National Digital Library of Korea

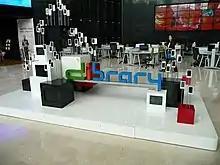
Dibrary digital monument

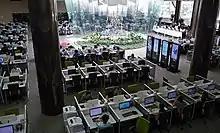
Main floor

The National Digital Library of Korea has won multiple awards for its architecture, such as the Korea Green Architecture Award 2012, and the Seoul Architecture Award 2009.